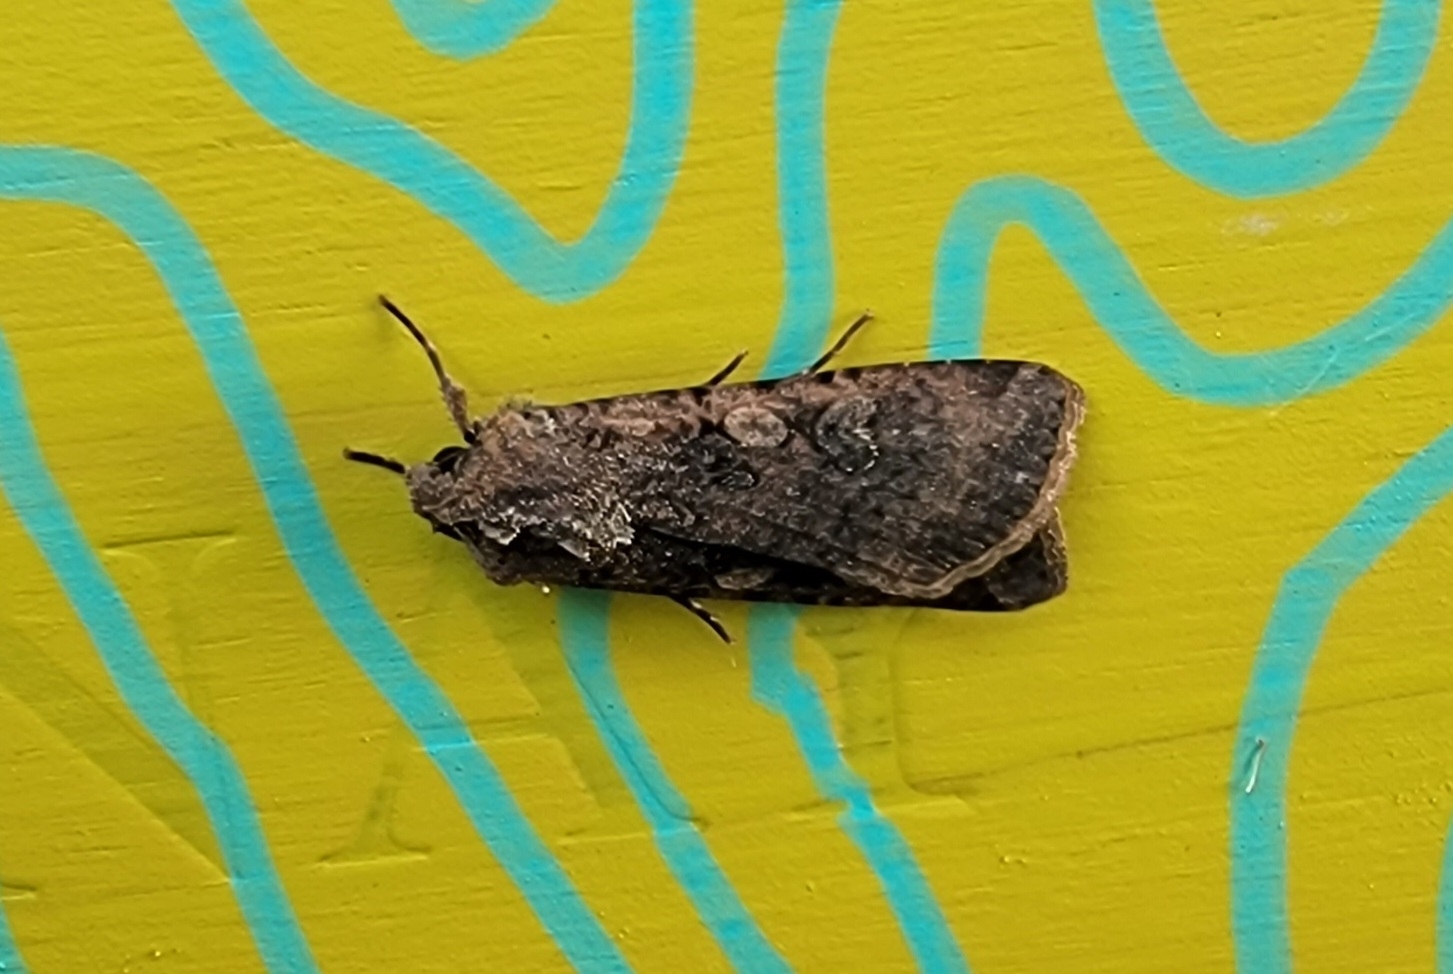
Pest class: cutworms